Johannes Schott

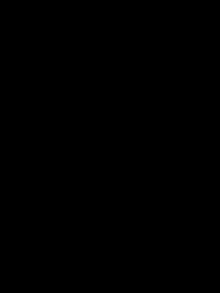
Johannes Schott's printer's mark, 1502

Johannes Schott (19 June 1477 – 1550) was a book printer from Strasbourg. He printed a large number of books, including tracts from Martin Luther and other Reformers. He was a well-educated man, who had relationships with some of the leading humanists of his time. His press also was one of the first to be able to print chiaroscuro woodcuts.